Andrew Humphrey

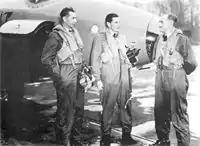
Humphrey (centre) with his two navigators after the flight from Cape Town to London

Humphrey attended RAF Staff College in 1955 and was awarded a second Bar to his Air Force Cross in the 1955 Birthday Honours. He was posted to the Directorate of Operational Requirements at the Air Ministry in February 1956 where he was elevated to deputy director before being promoted to group captain on 1 July 1957 and appointed a Companion of the Order of the Bath in the 1959 Birthday Honours.